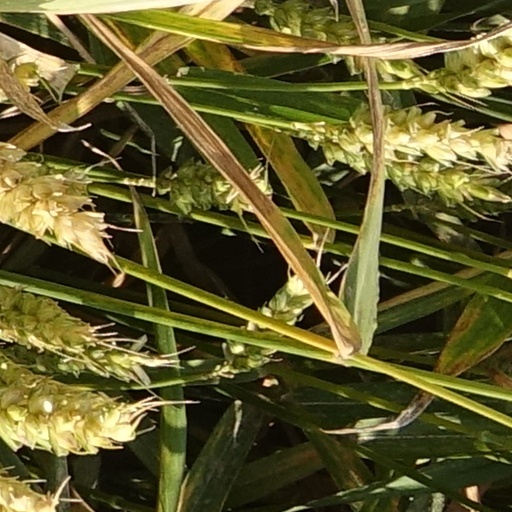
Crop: wheat